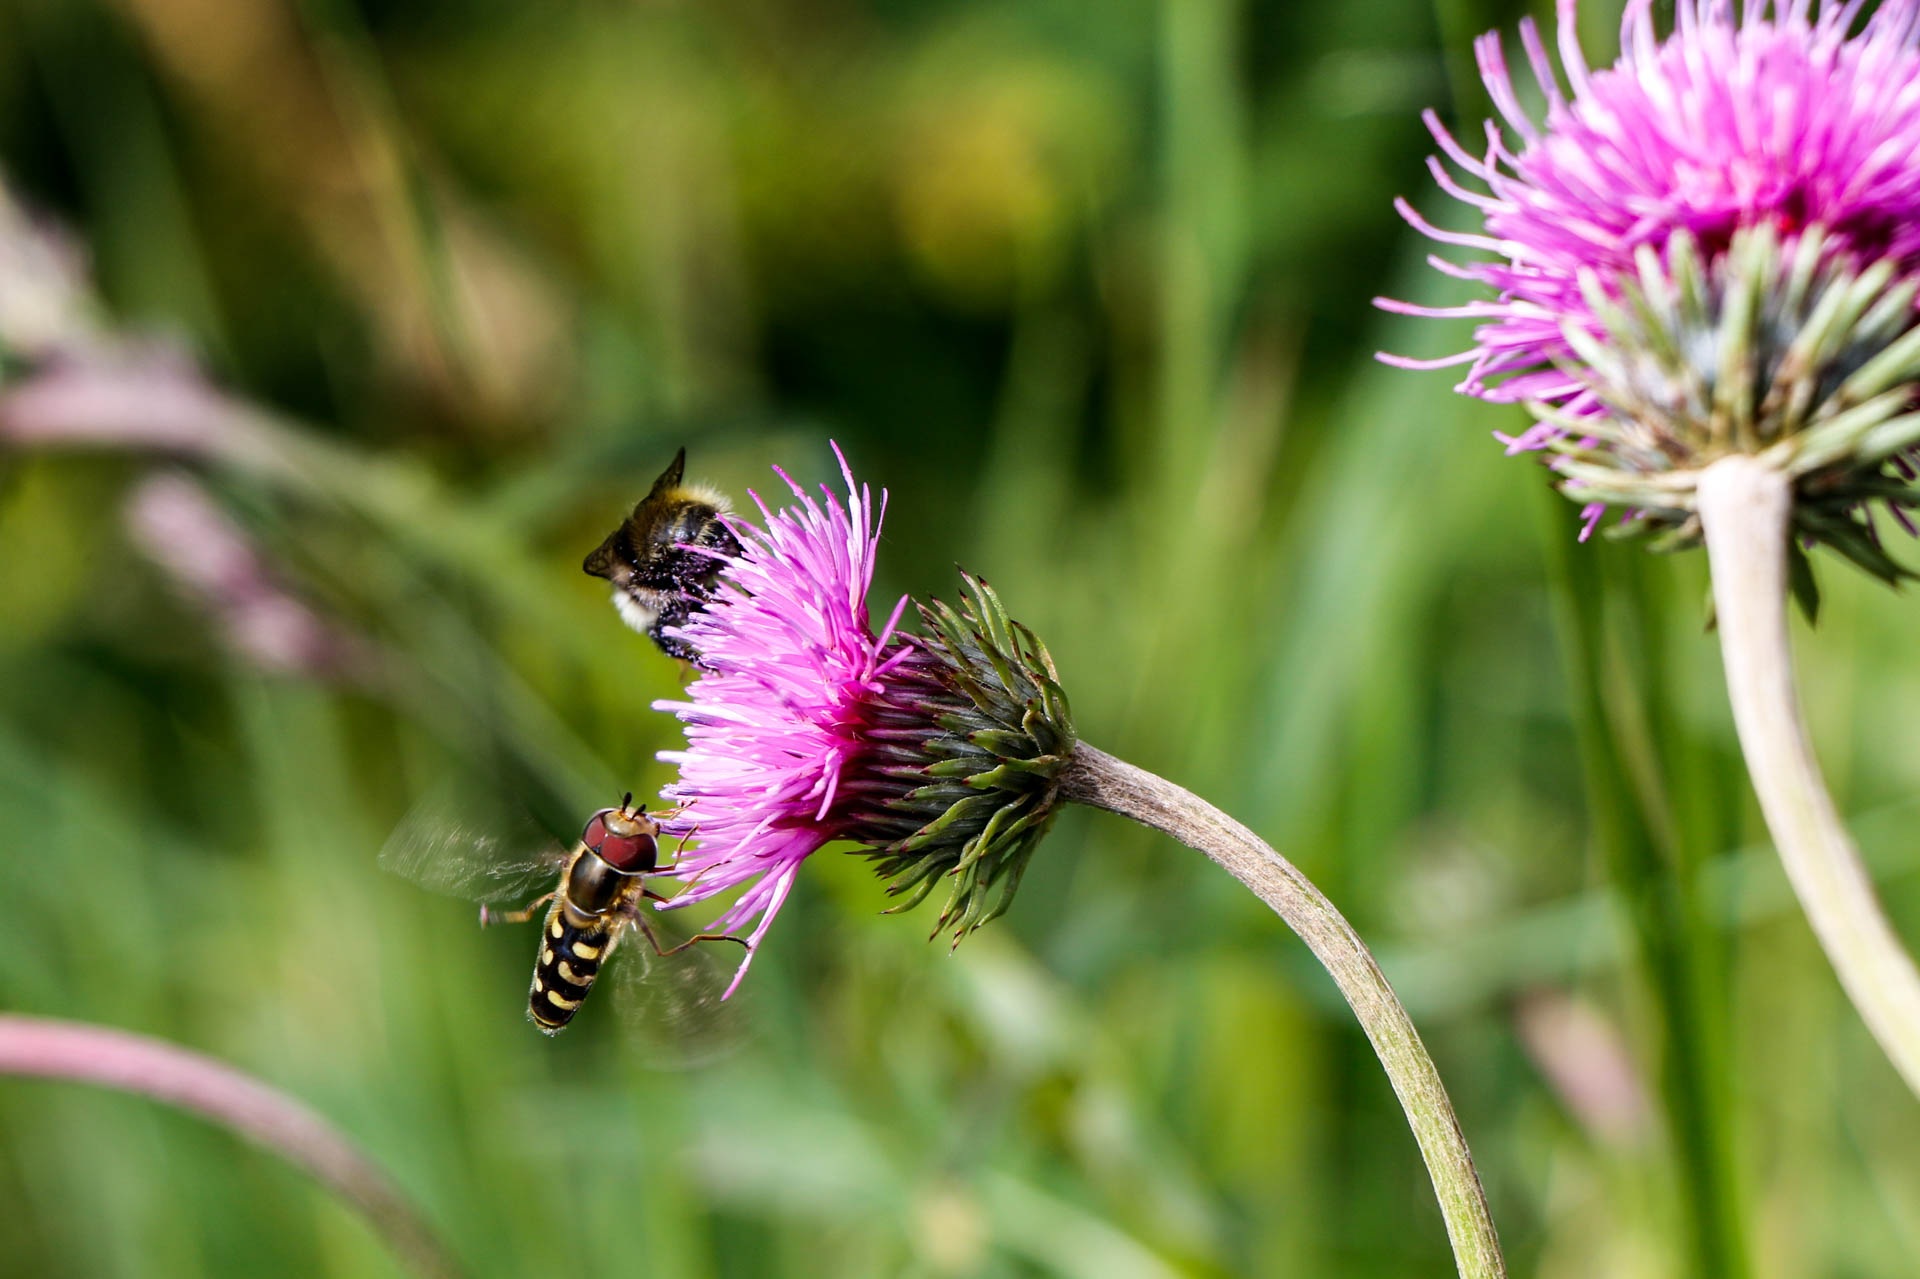
nature, grass, plant, photography, meadow, prairie, flower, purple, petal, bloom, summer, pollen, pollination, spring, color, insect, macro, botany, garden, close, flora, fauna, invertebrate, wildflower, flowers, close up, petals, pistil, bee, thistle, flower garden, nectar, macro photography, blossomed, flowering plant, honey bee, daisy family, flying insects, plant stem, land plant, membrane winged insect